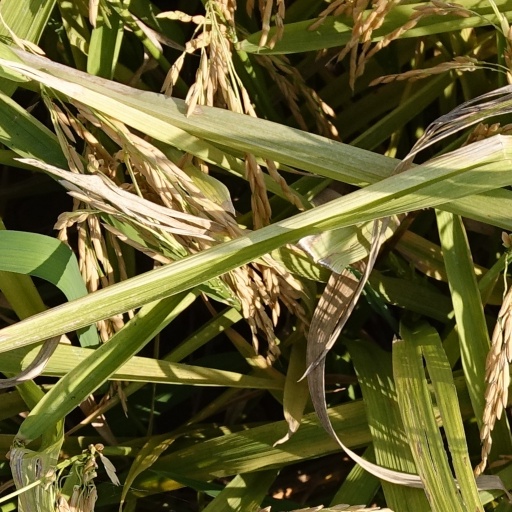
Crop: rice